Stade Rennais FC Training Centre

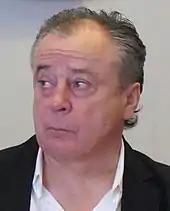
Bertrand Marchand, here in 2011, was an educator at the training centre before coaching professional clubs.

The Henri-Guérin training centre is where the players' athletic and sporting development takes place. Since its inauguration in June 2000, the club's training centre has benefited from these facilities on an equal footing with the professionals. For some ten years before this, training took place at the "Parc des Sports de la Route de Lorient", with a 45 x 25-metre synthetic surface installed at the same time as the ETP Odorico was built.